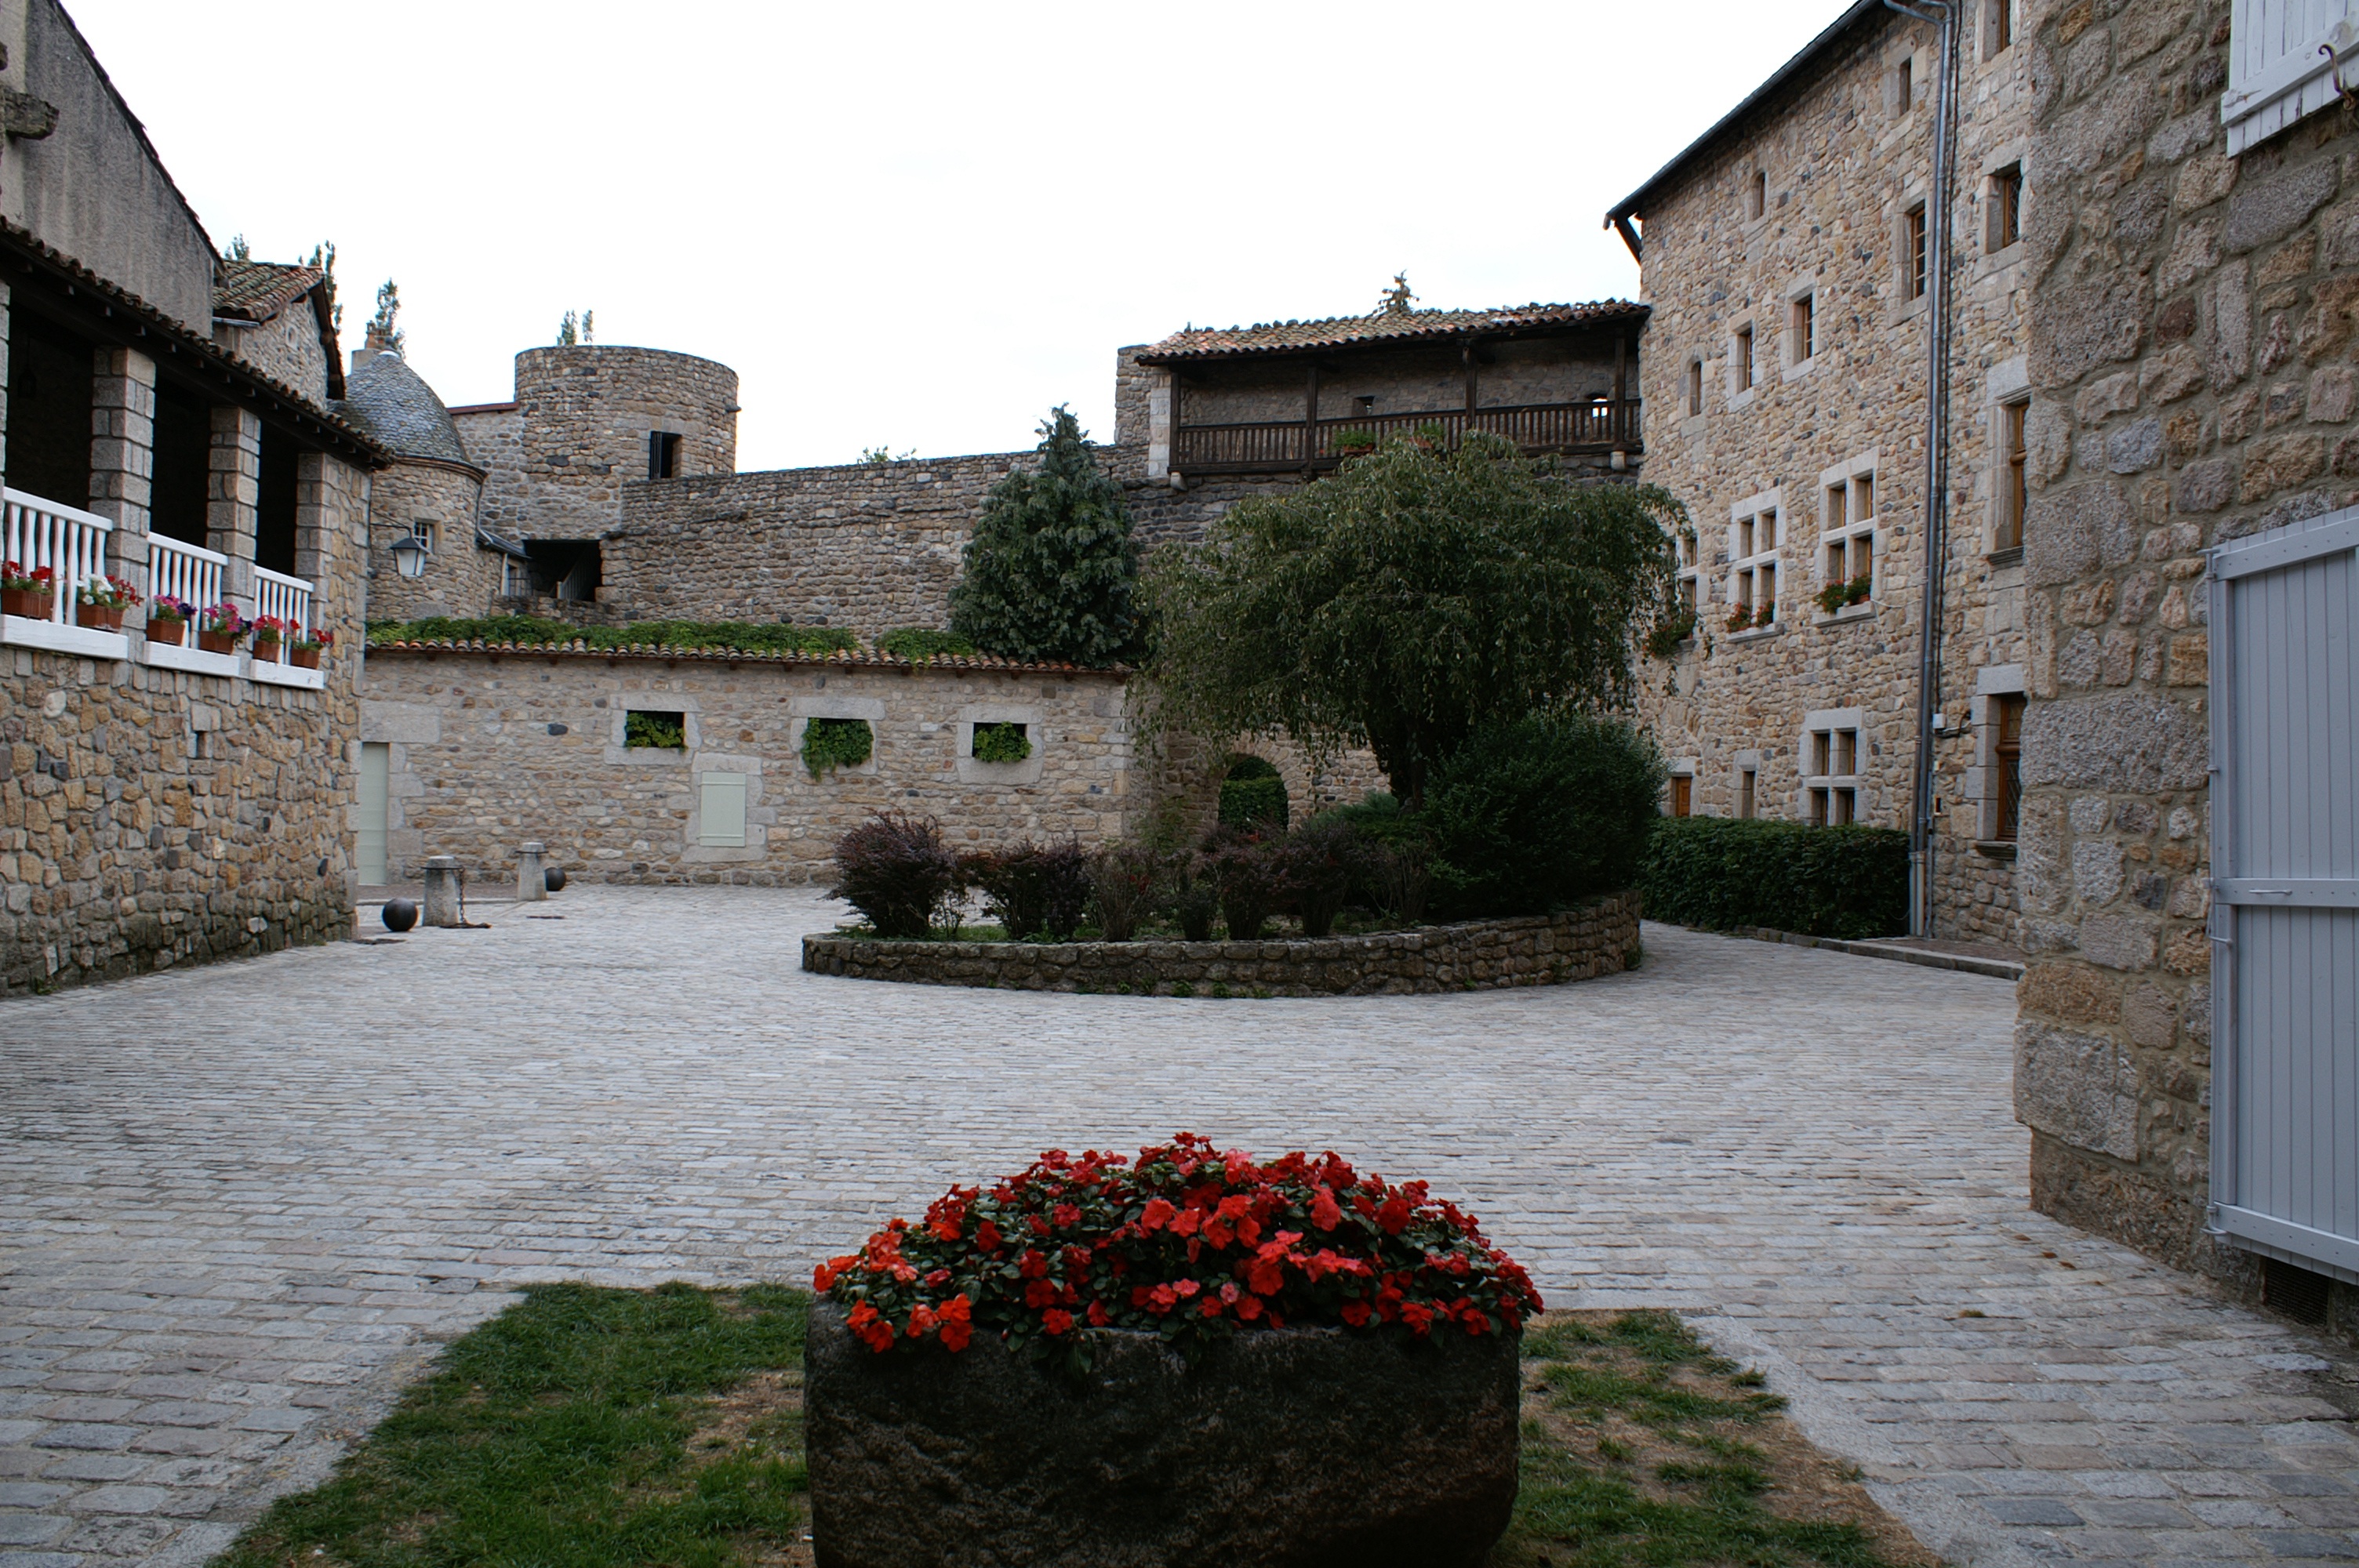
architecture, town, building, chateau, palace, wall, rustic, village, france, cottage, castle, tourism, old building, waterway, trees, stones, courtyard, monastery, grey sky, bordeaux, estate, constructions, old houses, red flowers, old village, french village, tourist town, old windows, old tower, old roofs